National Theatre Live: 50 Years On Stage

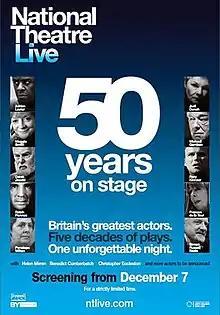

National Theatre Live: 50 Years On Stage is a 2013 live staged event film directed by Nicholas Hytner. Shown in theatres and on PBS and National Theatre Live. The program is presented by The Royal National Theatre which celebrates 50 years of theatre, with some extracts of the best productions from the last five decades including Alan Bennett, Noël Coward, David Hare, Tony Kushner, Eugene O'Neill, Harold Pinter, William Shakespeare, George Bernard Shaw, Tom Stoppard, and Tennessee Williams performed by the countries best performers including Judi Dench, Maggie Smith, Michael Gambon, Helen Mirren, Benedict Cumberbatch, Andrew Scott, Penelope Wilton, Simon Russell Beale, Frances de la Tour, Ian Holm, Derek Jacobi, and Joan Plowright.